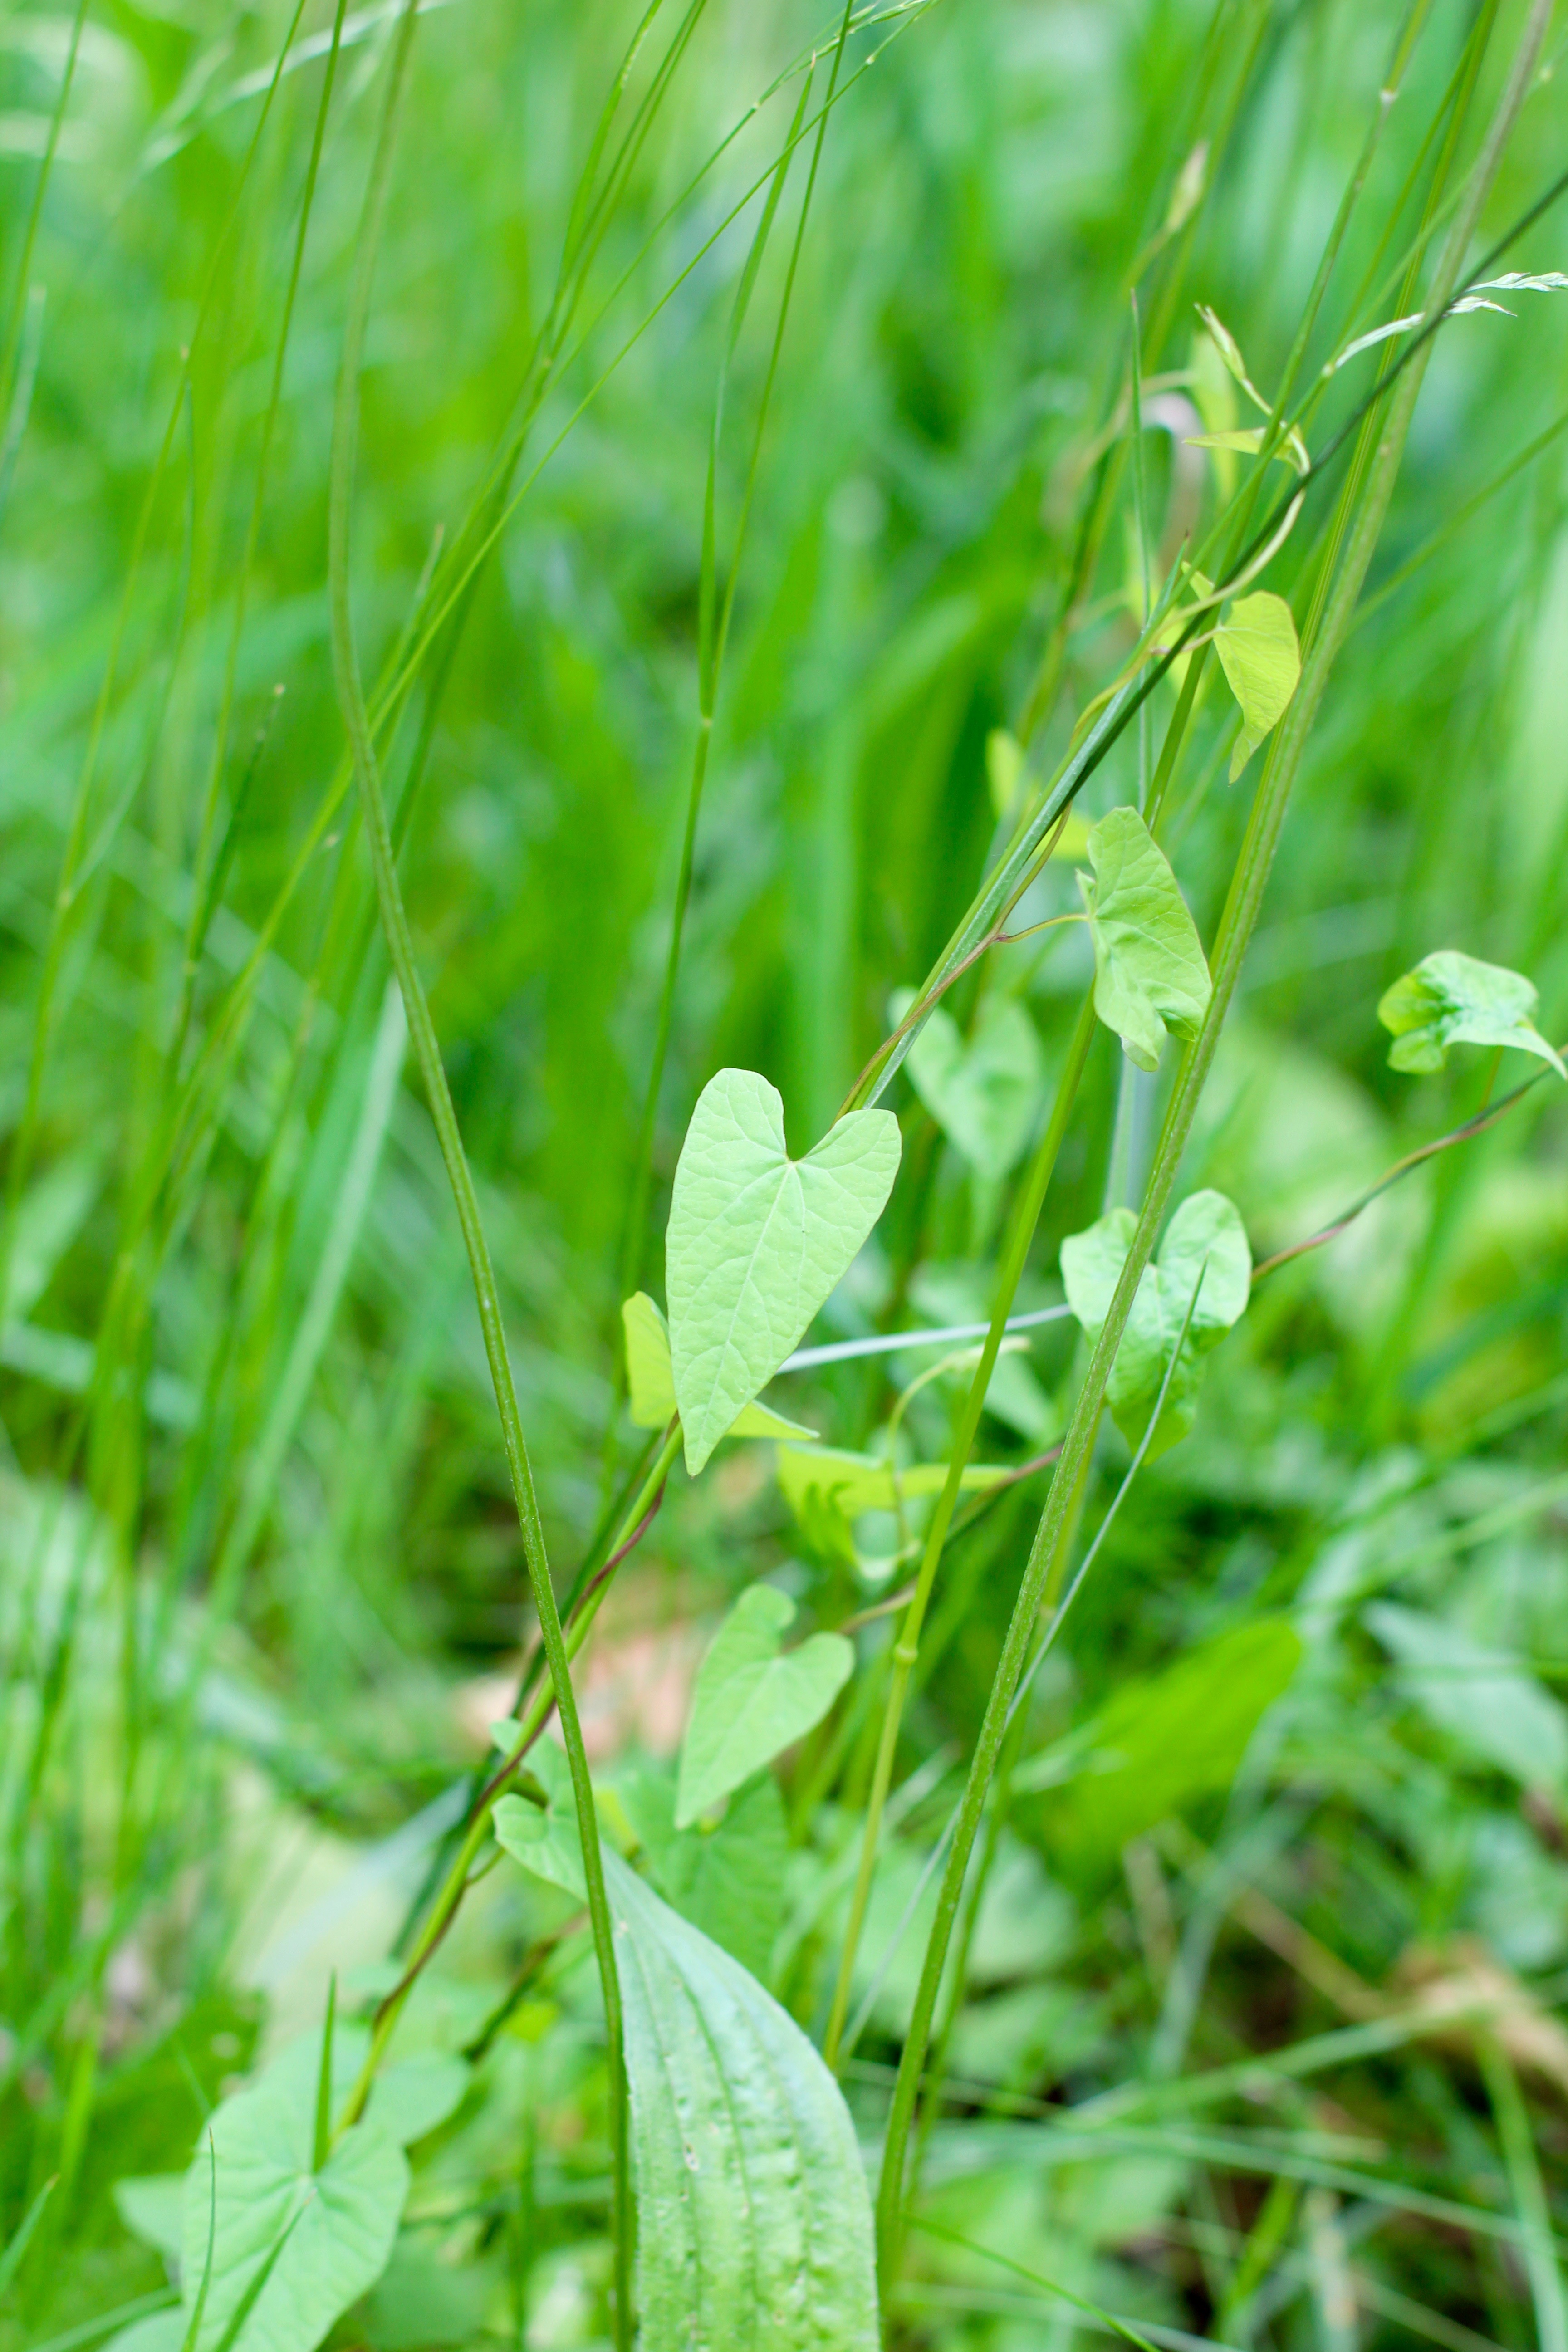
grass, plant, lawn, meadow, leaf, flower, love, heart, food, green, produce, crop, romance, botany, flora, wildflower, habitat, valentine's day, flowering plant, grass family, plant stem, land plant